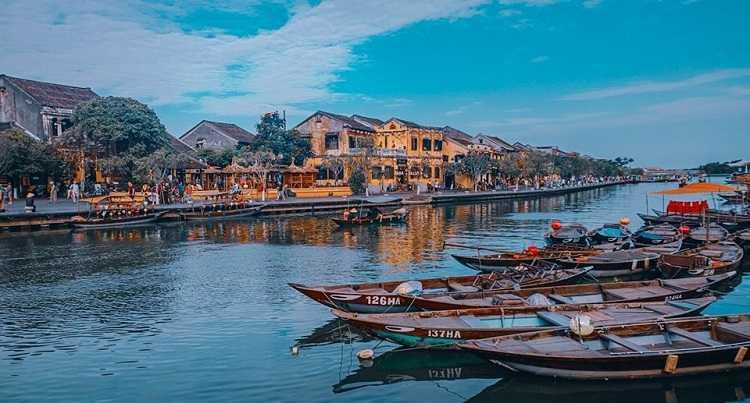
có một vài con thuyền đang di chuyển ở trên sông